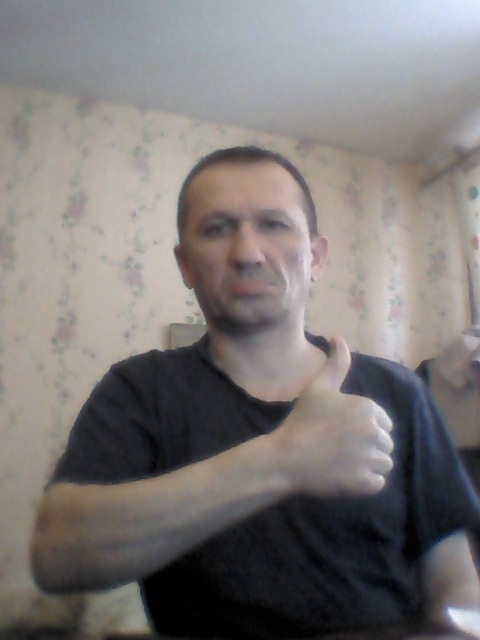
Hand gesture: like